History of the Soviet Union (1964–1982)

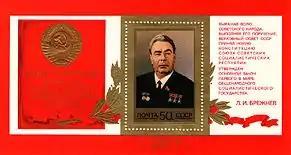
A souvenir sheet commemorating the 1977 Soviet Constitution, Brezhnev is depicted in the middle

During the era, Brezhnev was also the Chairman of the Constitutional Commission of the Supreme Soviet, which worked for the creation of a new constitution. The commission had 97 members, with Konstantin Chernenko among the more prominent. Brezhnev was not driven by a wish to leave a mark on history, but rather to even further weaken Premier Alexei Kosygin's prestige. The formulation of the constitution kept with Brezhnev's political style and was neither anti-Stalinist nor neo-Stalinist, but stuck to a middle path, following most of the same principles and ideas as the previous constitutions. The most notable difference was that it codified the developmental changes which the Soviet Union had passed through since the formulation of the 1936 Constitution. It described the Soviet Union, for example, as an "advanced industrial society". In this sense, the resulting document can be seen as proof of the achievements, as well as the limits, of de-Stalinization. It enhanced the status of the individual in all matters of life, while at the same time solidifying the Party's hold on power.